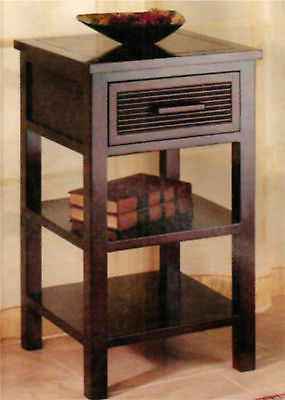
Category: table